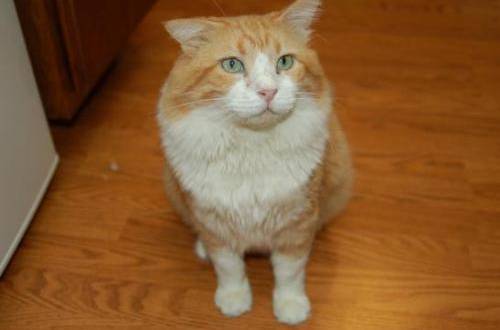
Label: cat